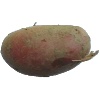
Label: red_potato